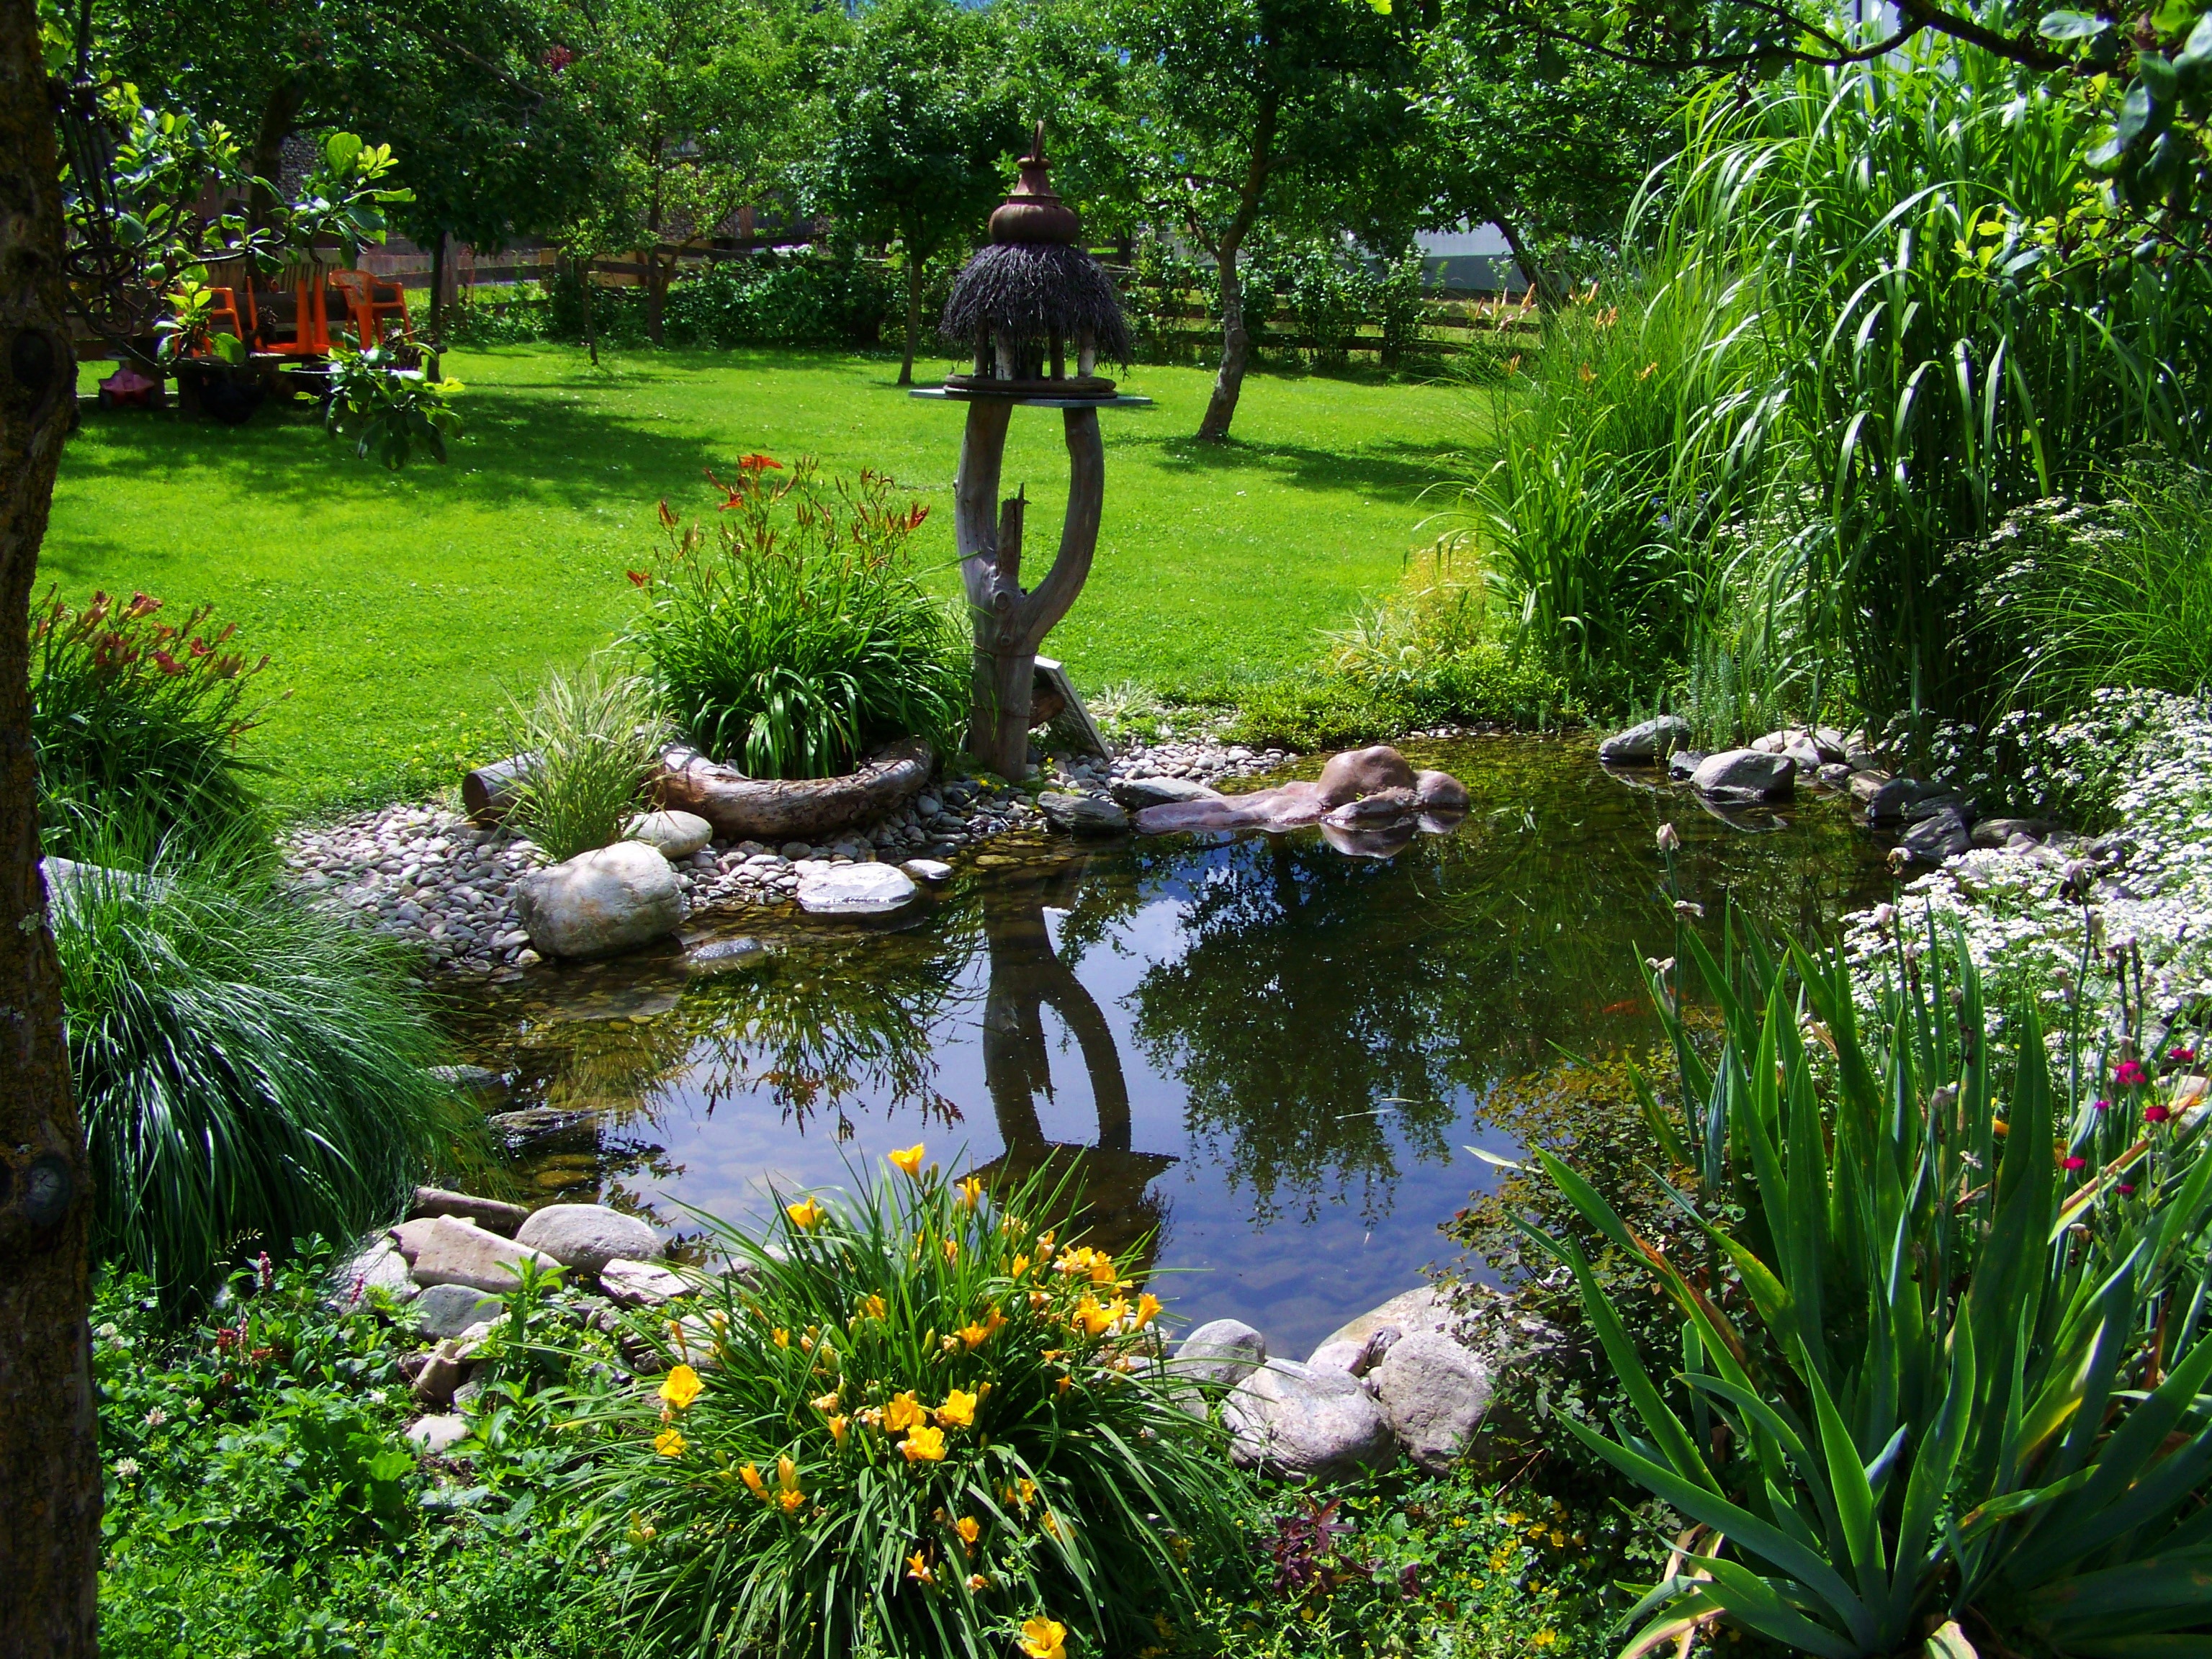
grass, lawn, flower, pond, stream, backyard, botany, garden, landscaping, botanical garden, yard, water feature, watercourse, garden pond, fish pond, small pond, landscape architect